The Fugitive (2020 TV series)

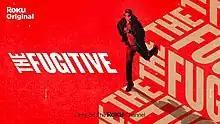
Official series logo

The Fugitive is an American action thriller television series directed by Stephen Hopkins and developed by Nick Santora for Quibi. Classified as a contemporary update to the plot from the 1963 television series and its 1993 film adaptation, albeit with new characters, it serves as the fifth release in the titular franchise.